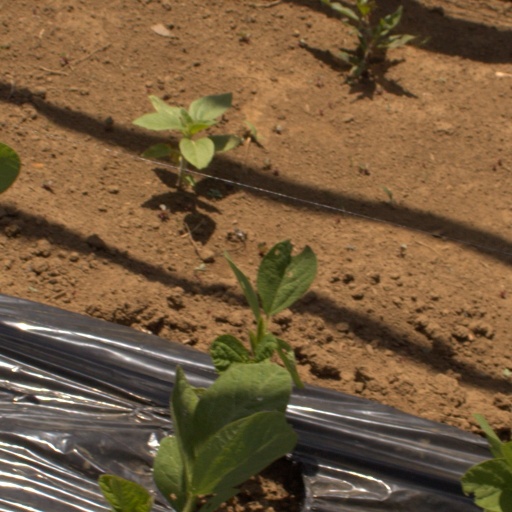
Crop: Jerusalem artichoke